AMC Matador

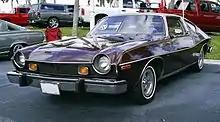
1976 AMC Matador Coupe, Brougham edition finished in Dark Cocoa Metallic with optional vinyl roof cover

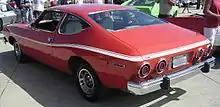
1974 AMC Matador X Coupe

All 1977 Matadors included enhanced comfort, trim, and convenience equipment as factory standard. Among them were automatic transmission, power steering, power disc brakes, full wheel covers as well as individually adjustable and reclining front seats. Standard were fully color-coordinated interiors with plaid patterned fabrics or full vinyl upholstery. Plush carpet was also in the cargo area of station wagons that featured chrome strips on the load floor to ease loading items.